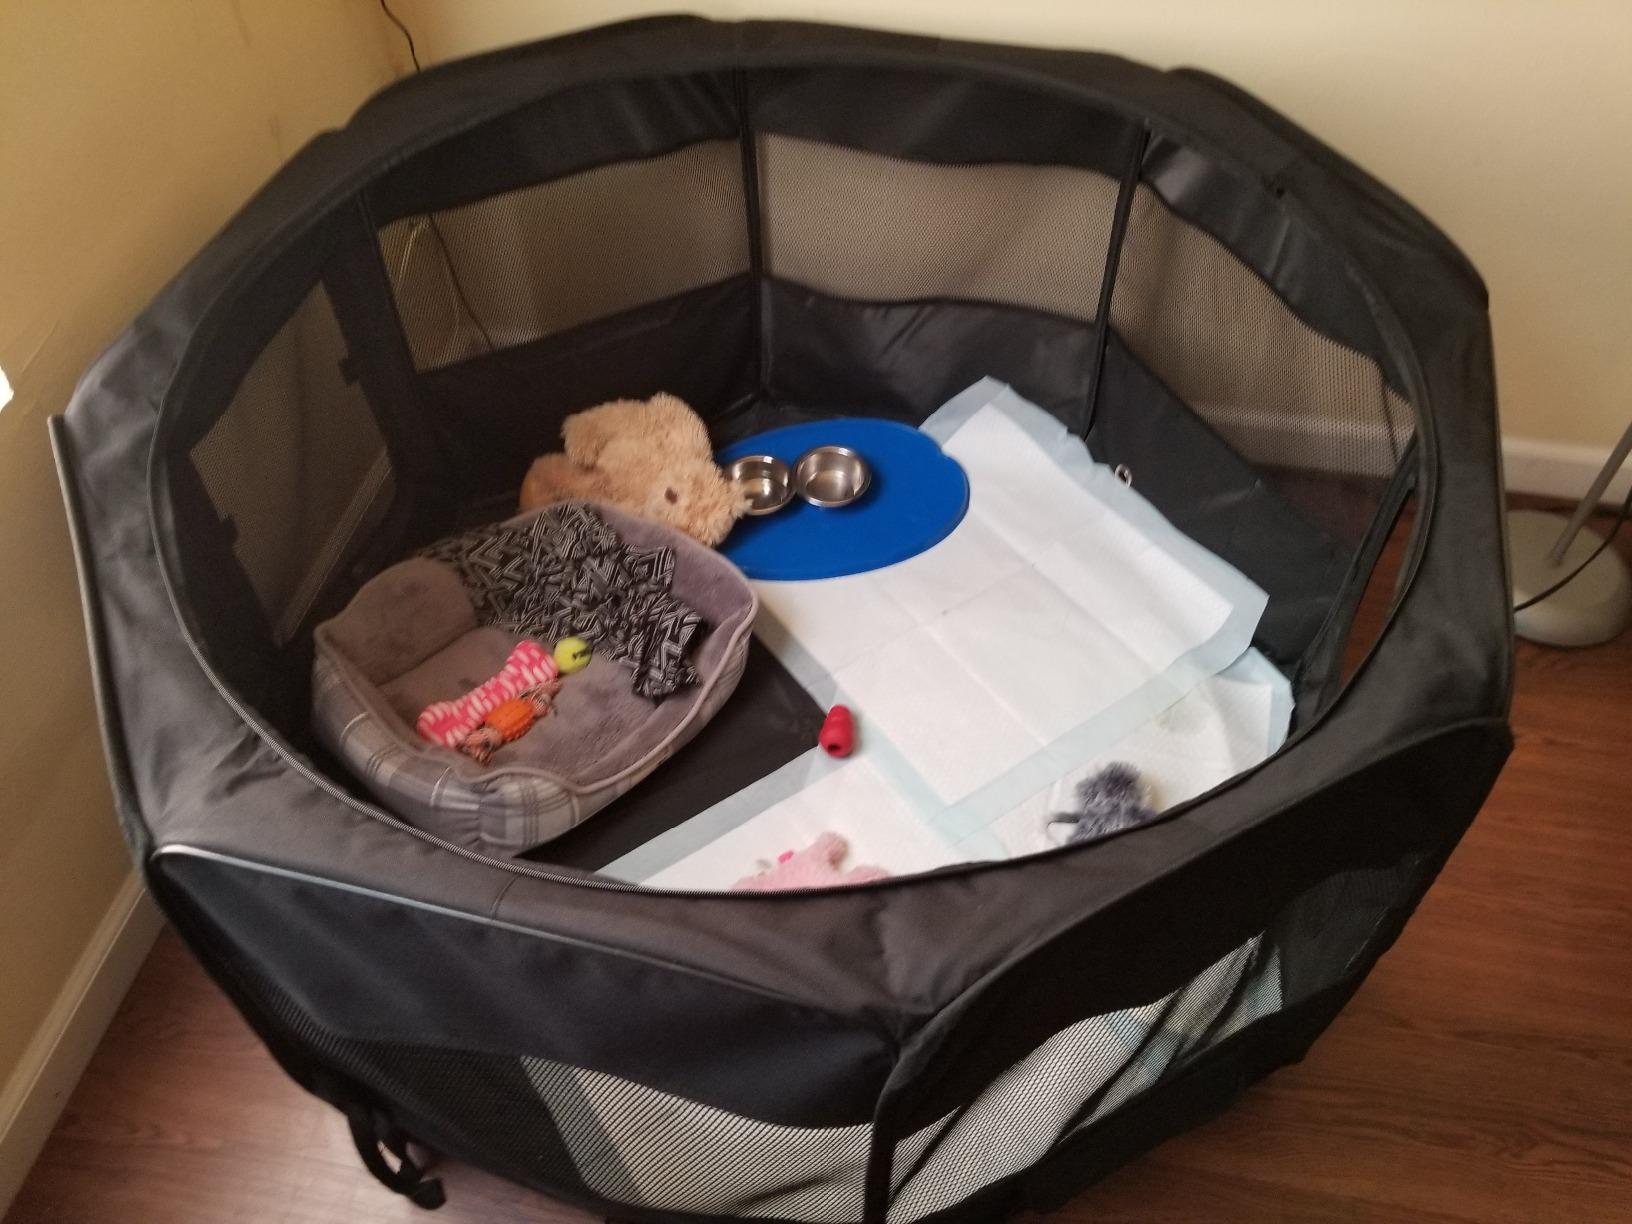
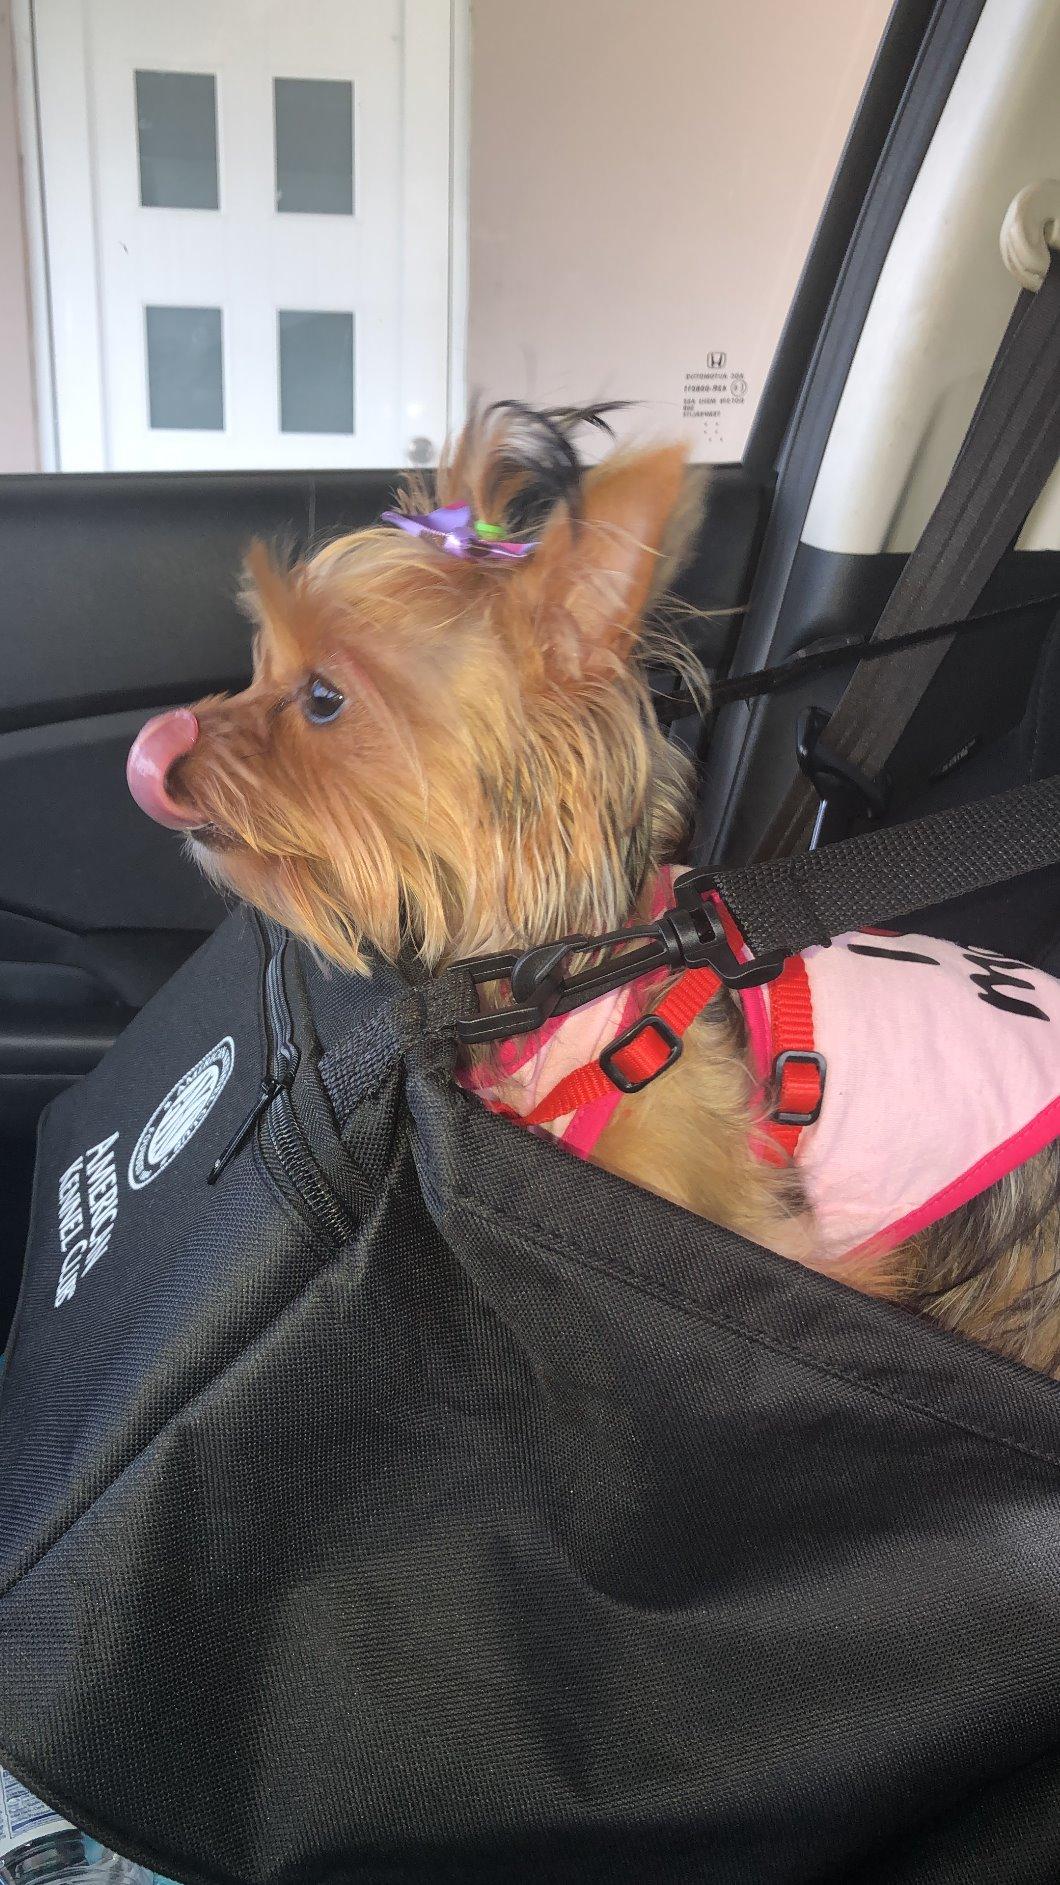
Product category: items_kennel
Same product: no